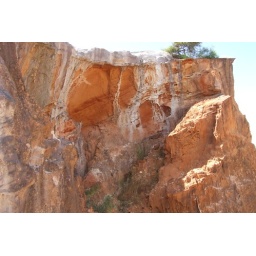
Different colours in the sand wall